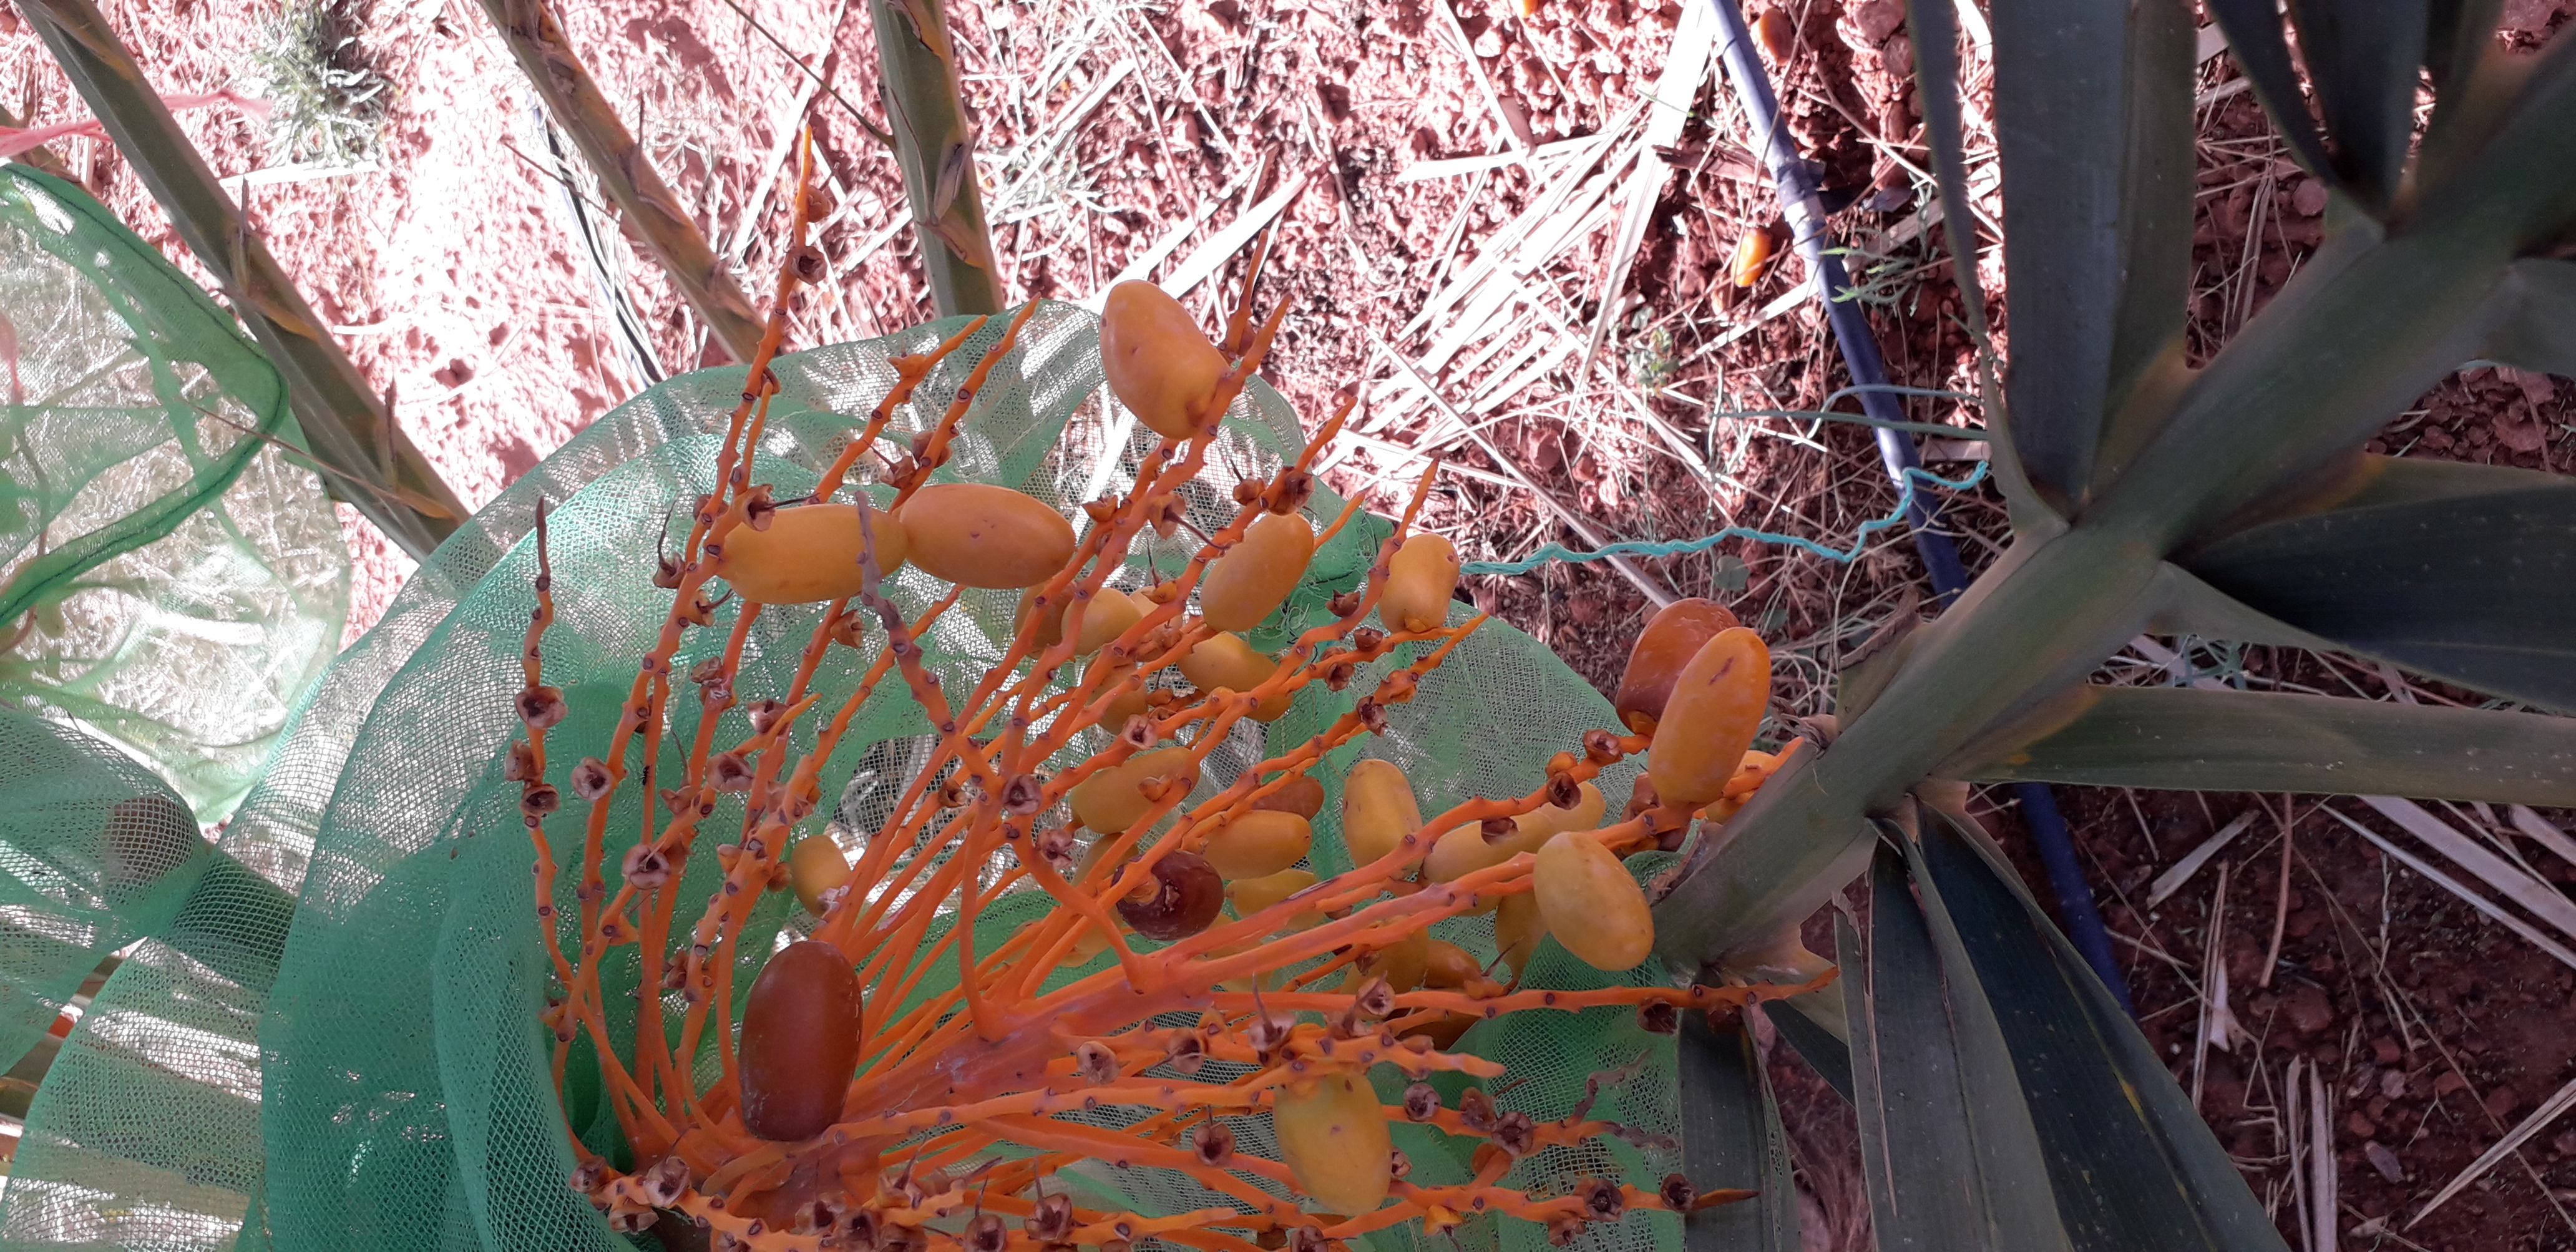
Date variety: kholt